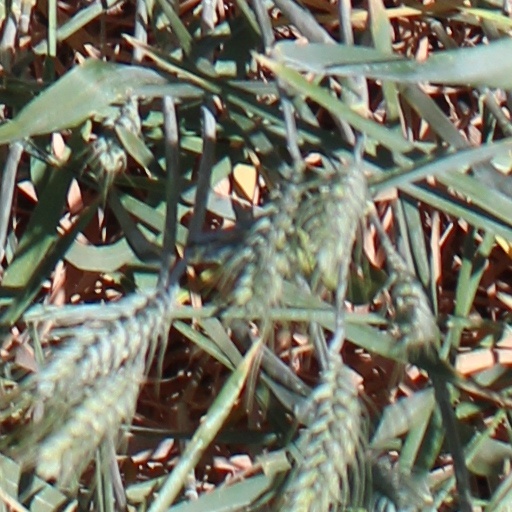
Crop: wheat